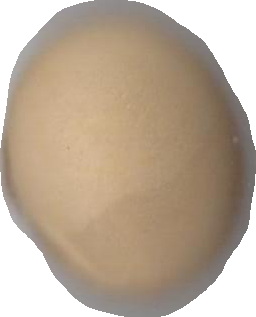
Variety: Dega